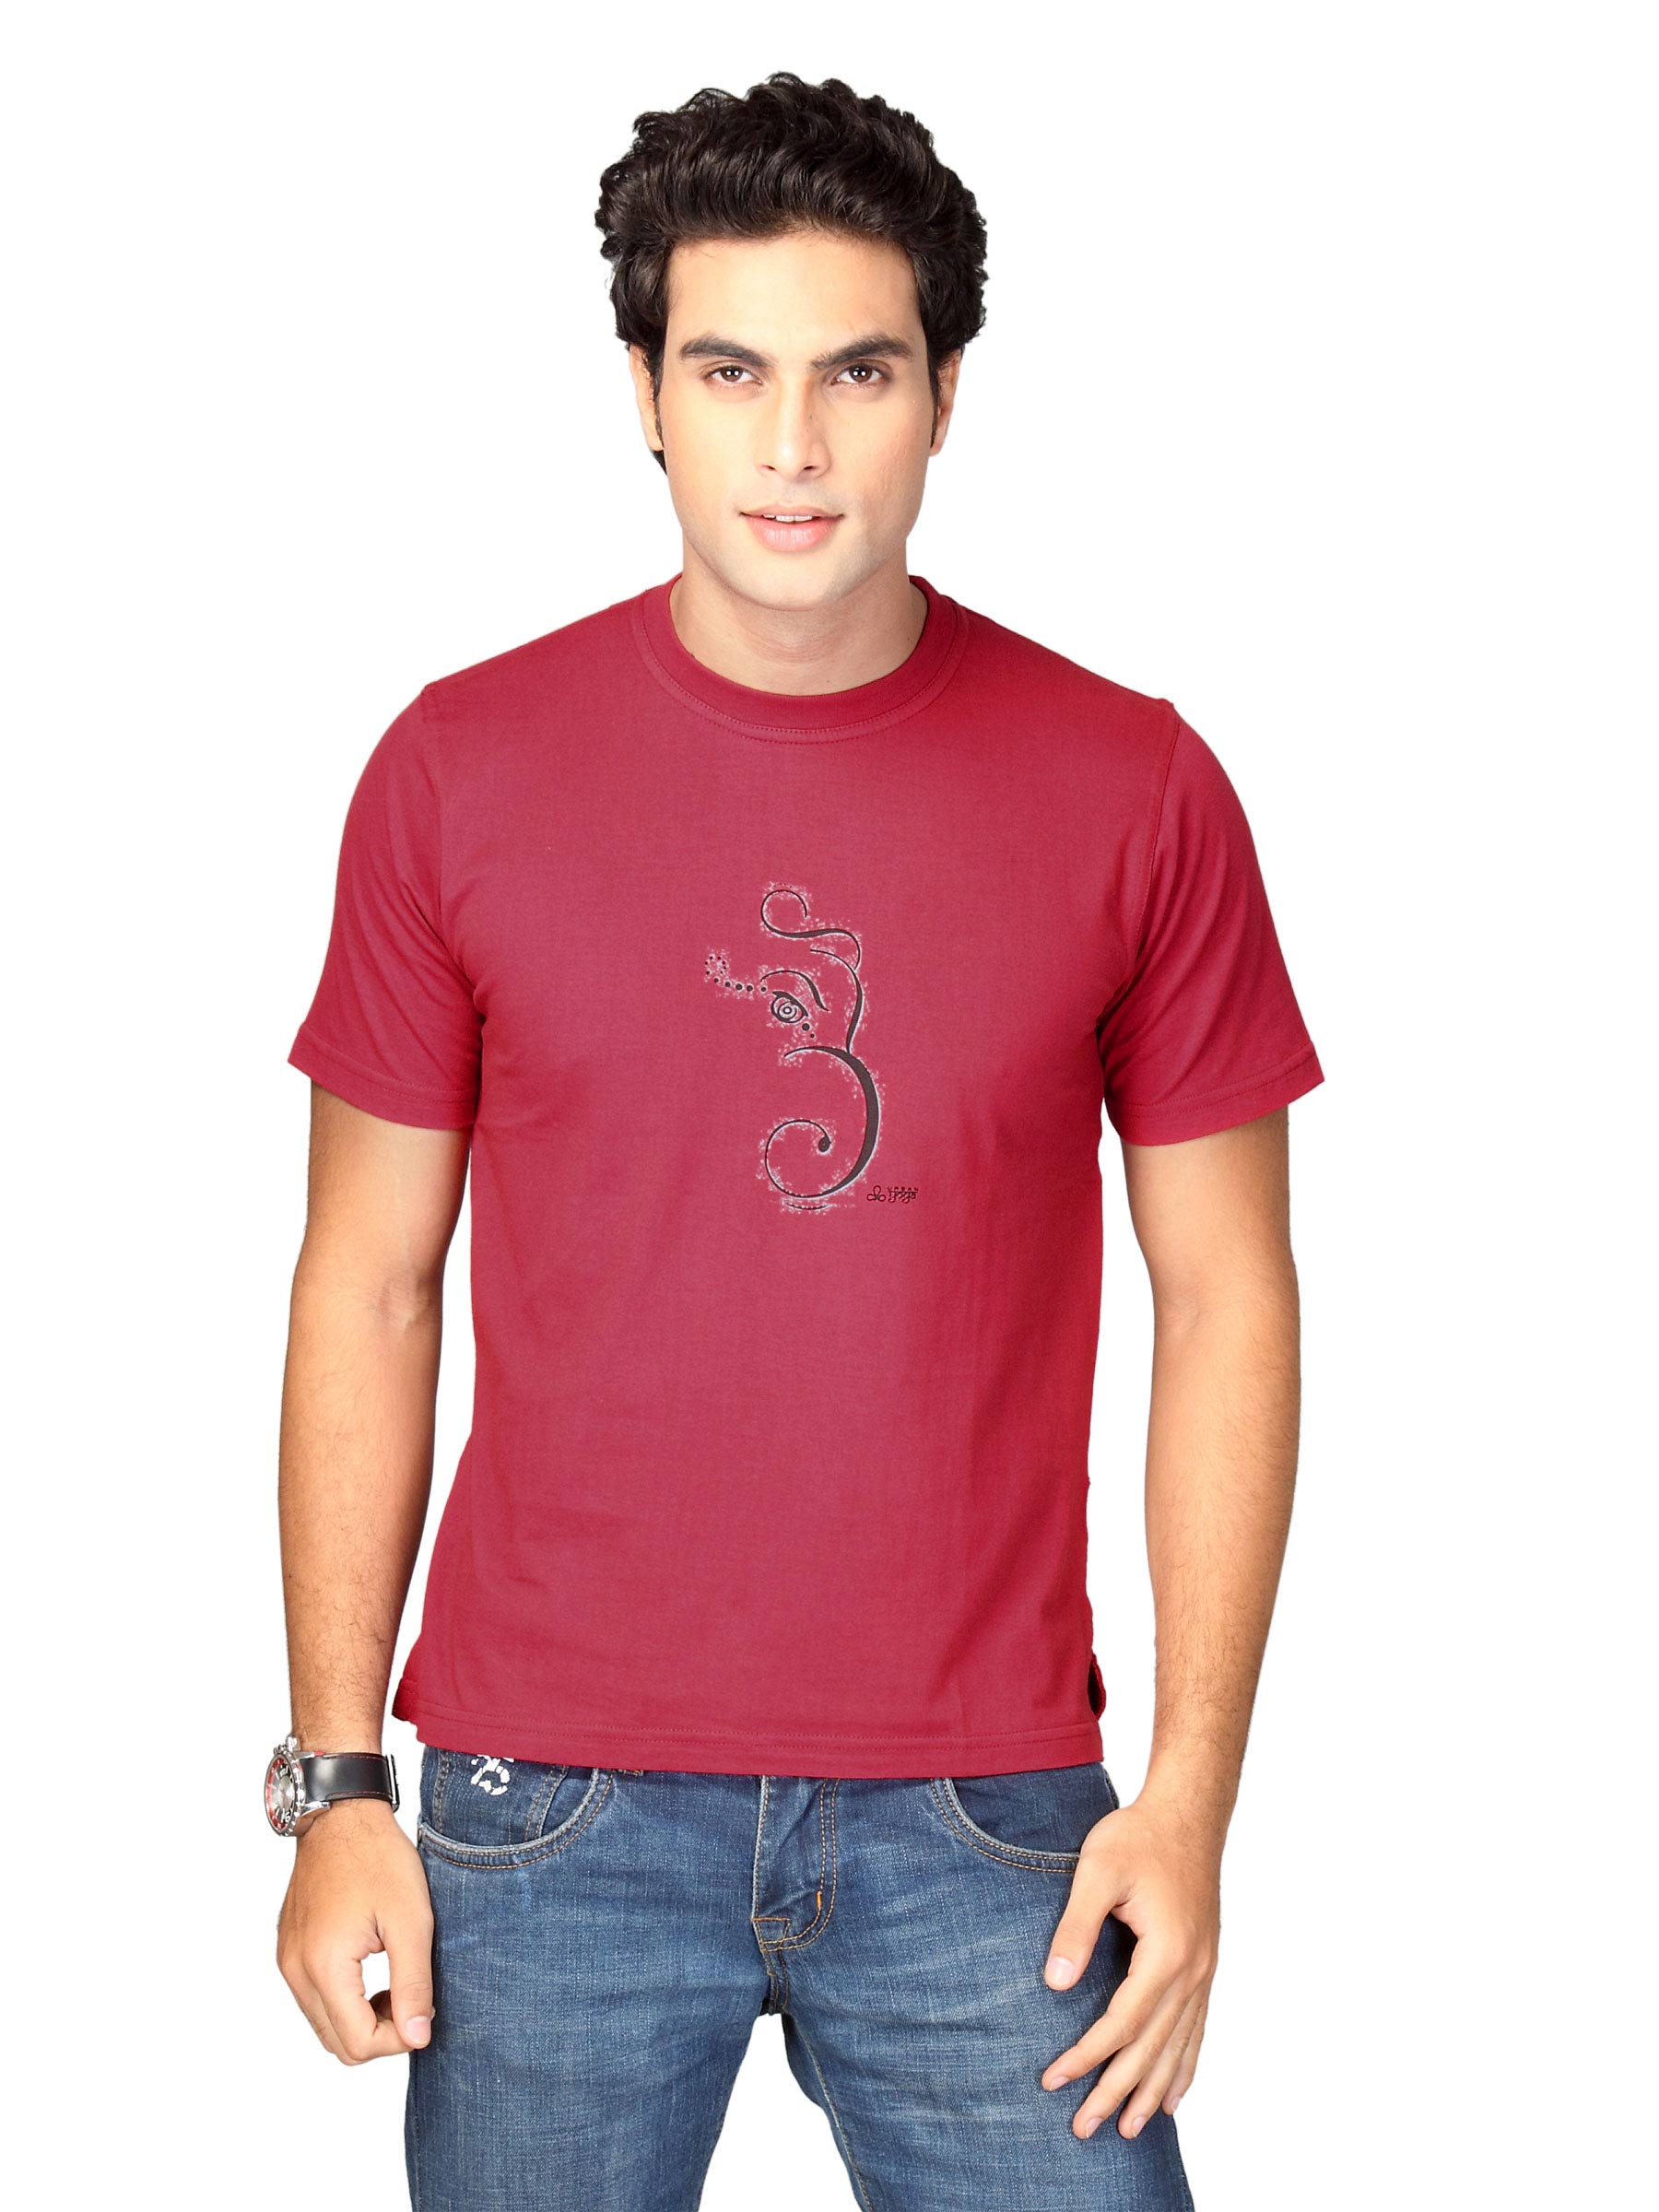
Urban Yoga Men's Ganesha Red Black T-shirt
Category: Apparel / Topwear / Tshirts
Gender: Men
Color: Red
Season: Fall 2011
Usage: Casual